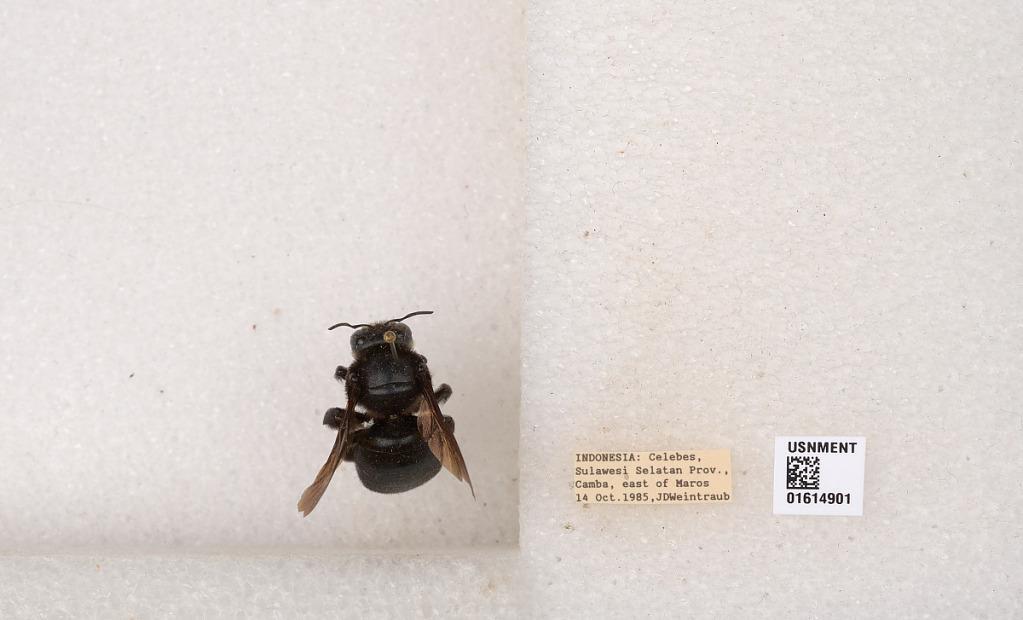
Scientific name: Xylocopa
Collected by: J. Weintraub
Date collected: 1985-10-14
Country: Indonesia
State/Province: South Sulawesi
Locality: Sulawesi, Camba, east of Maros